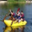
Label: ship